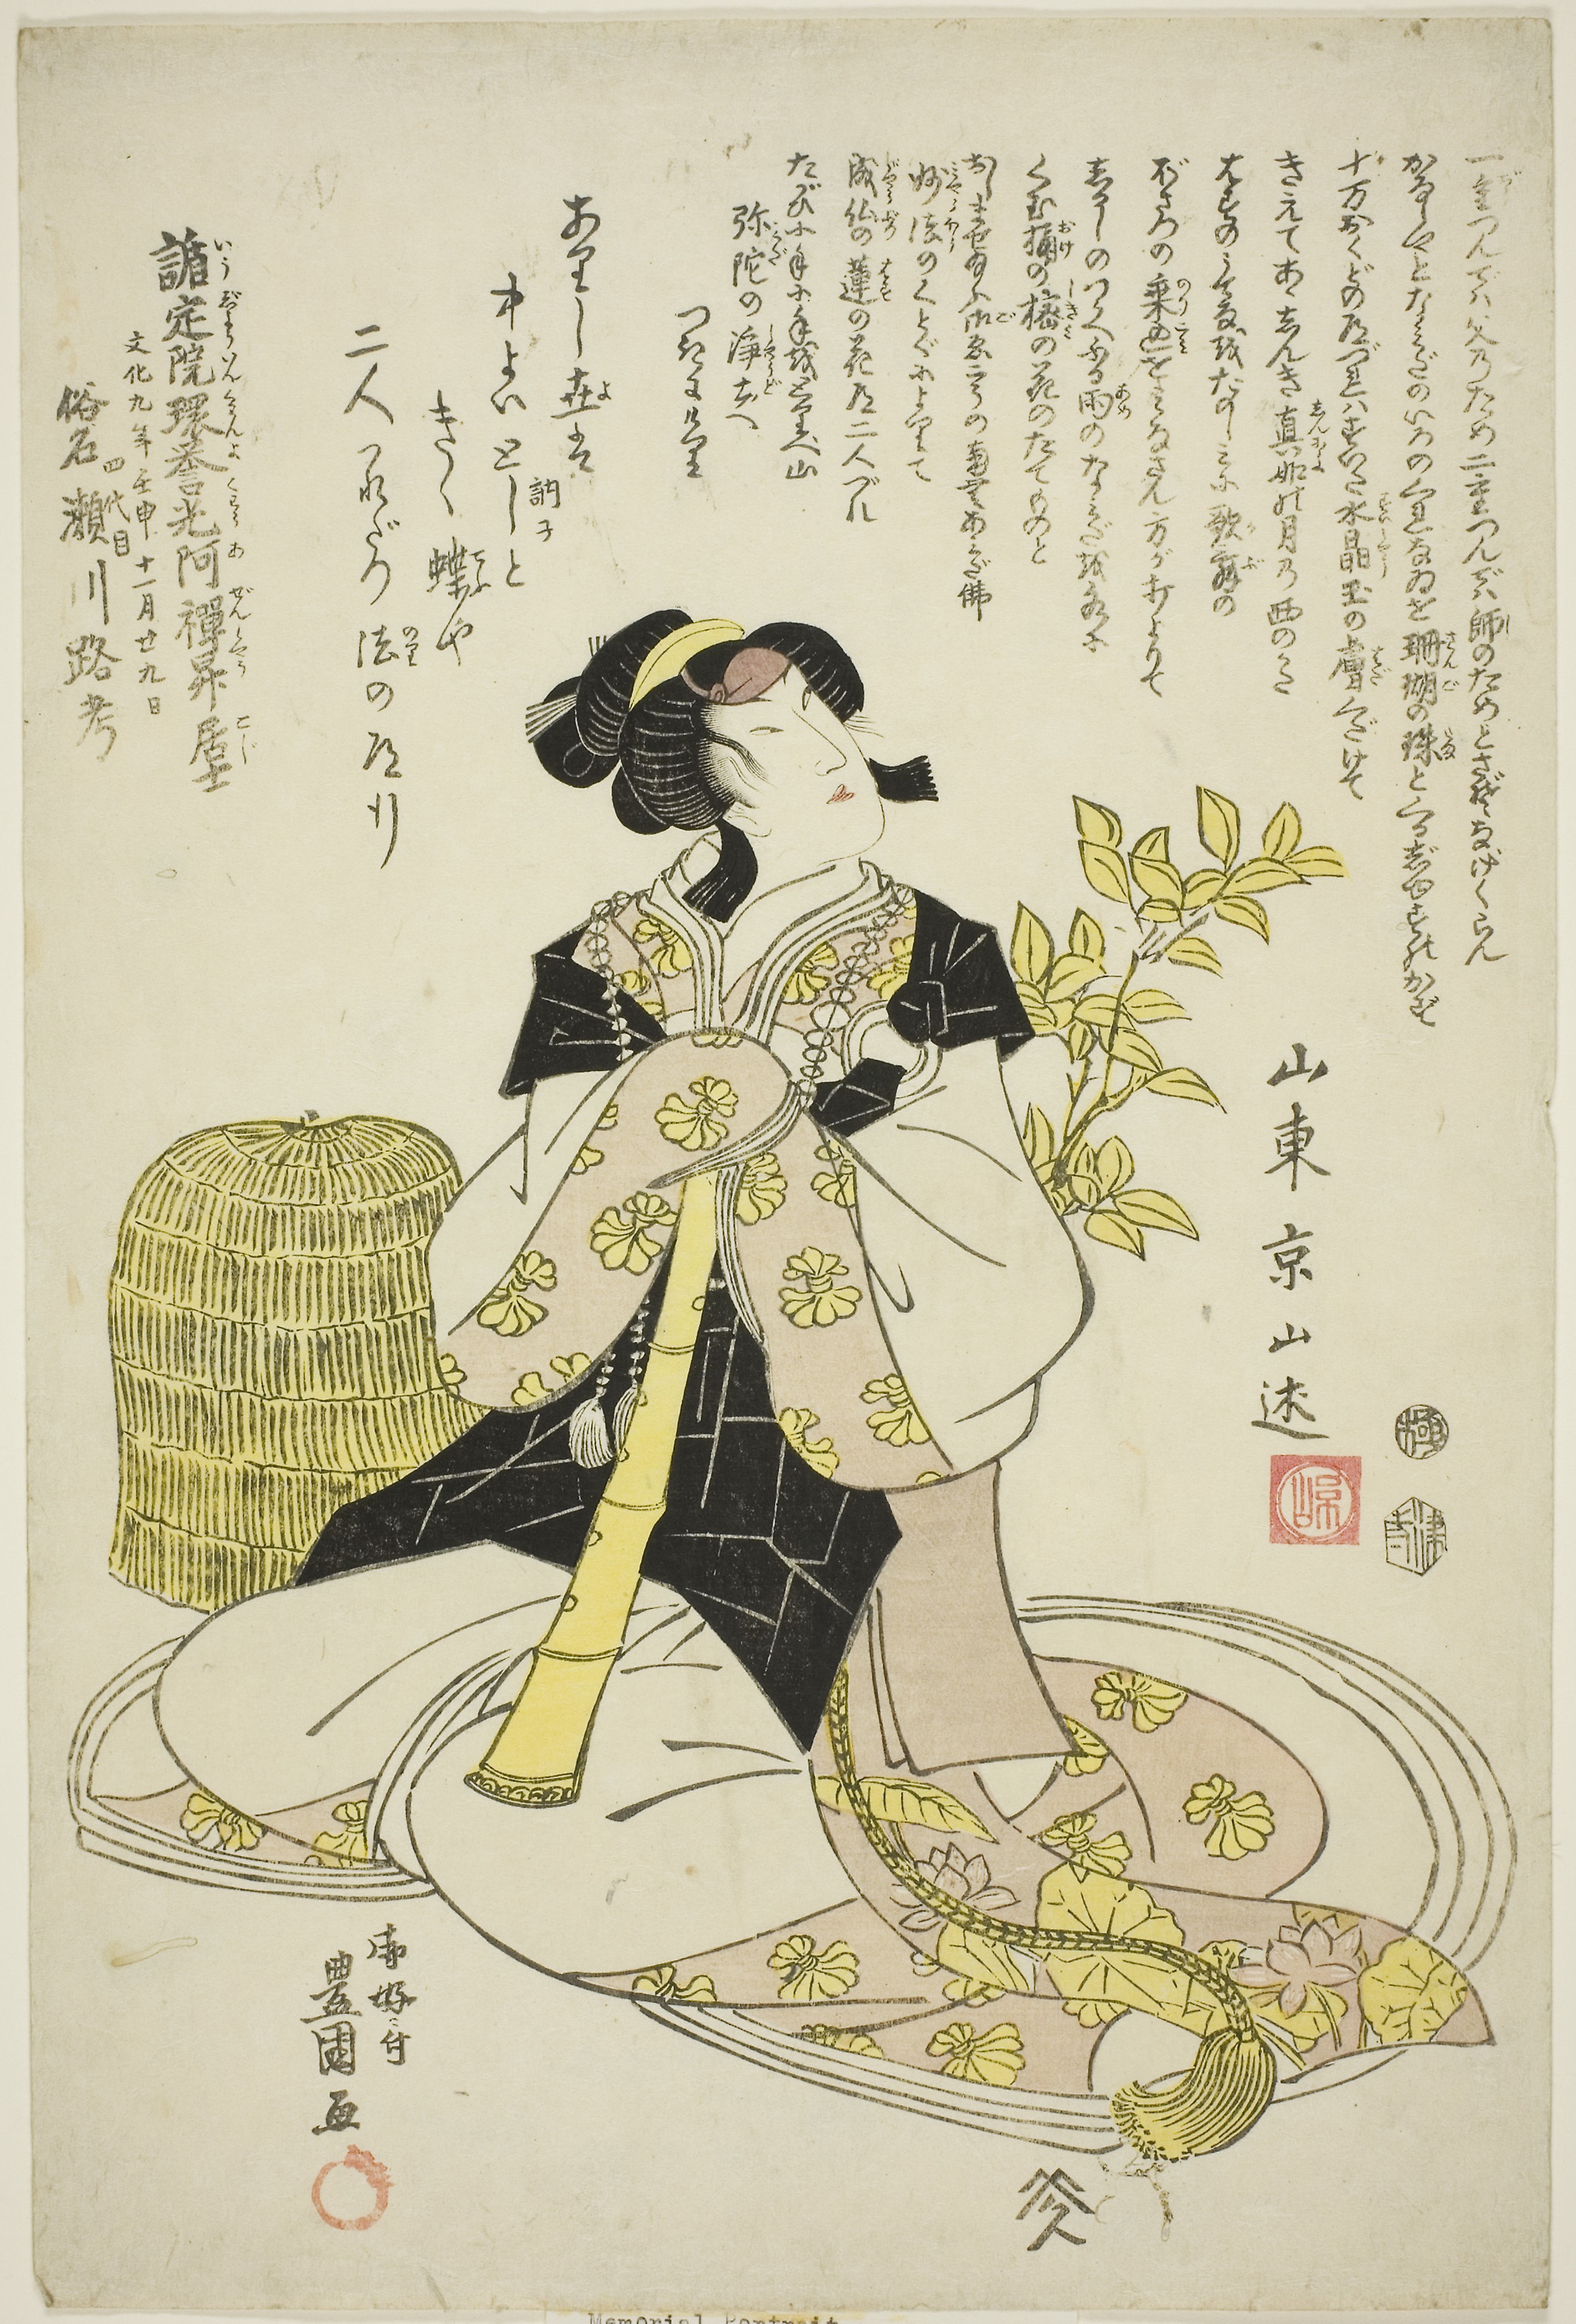
illustration, costume design, art